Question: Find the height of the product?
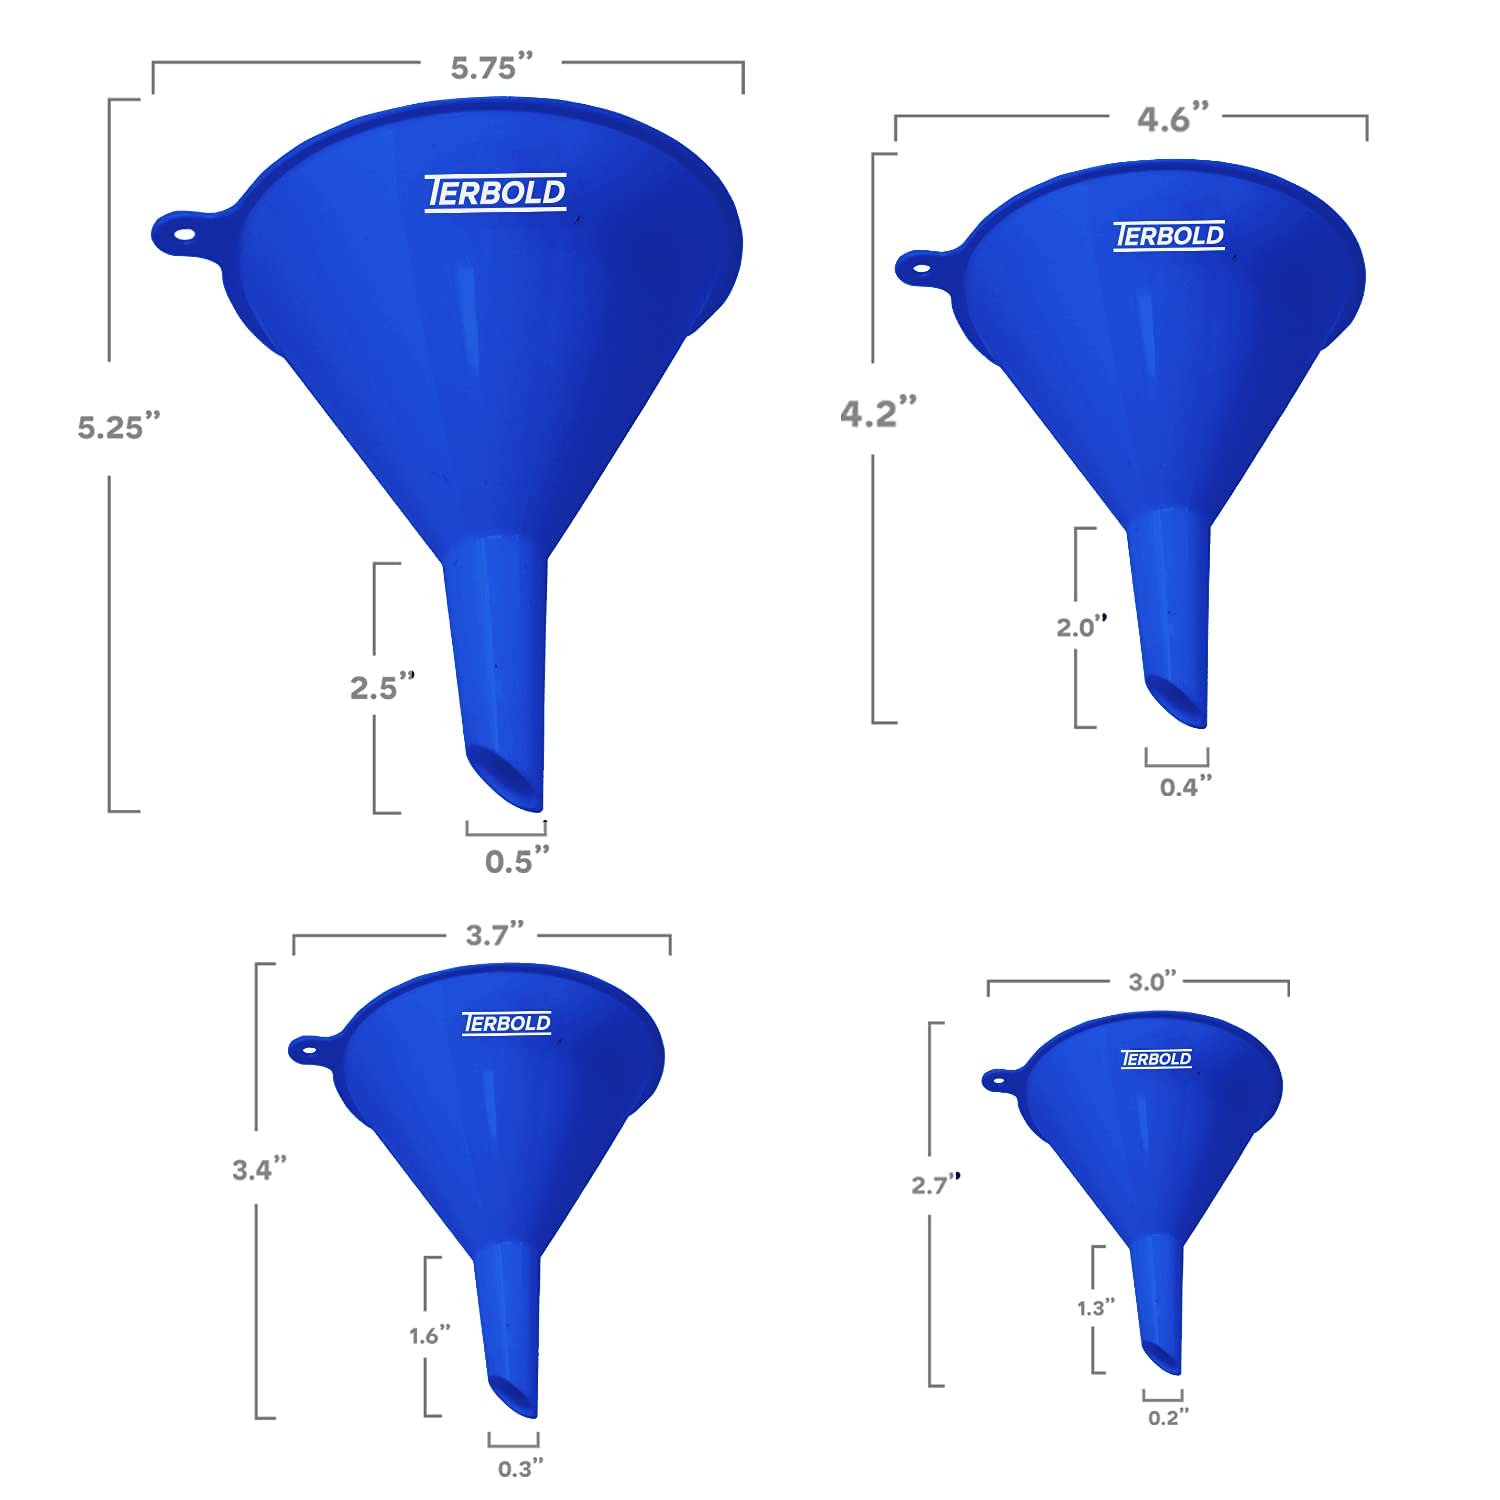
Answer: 5.25 inch